Answer in natural language. Which point is closer to the camera taking this photo, point B  or point C? Choose between the following options: B or C
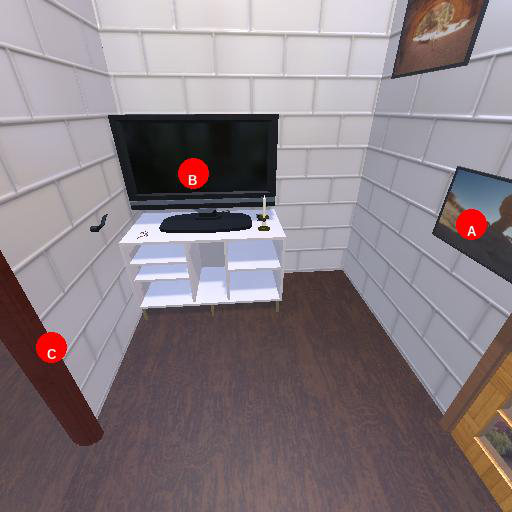
<answer>C</answer>